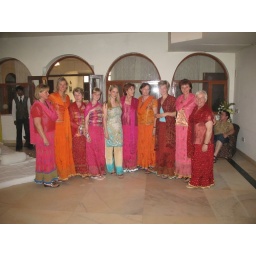
My female family was dressed in red and orange colours while Vikas' family came in blue and green.